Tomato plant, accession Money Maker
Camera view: vertical (180 deg); turntable rotation: 60 degrees
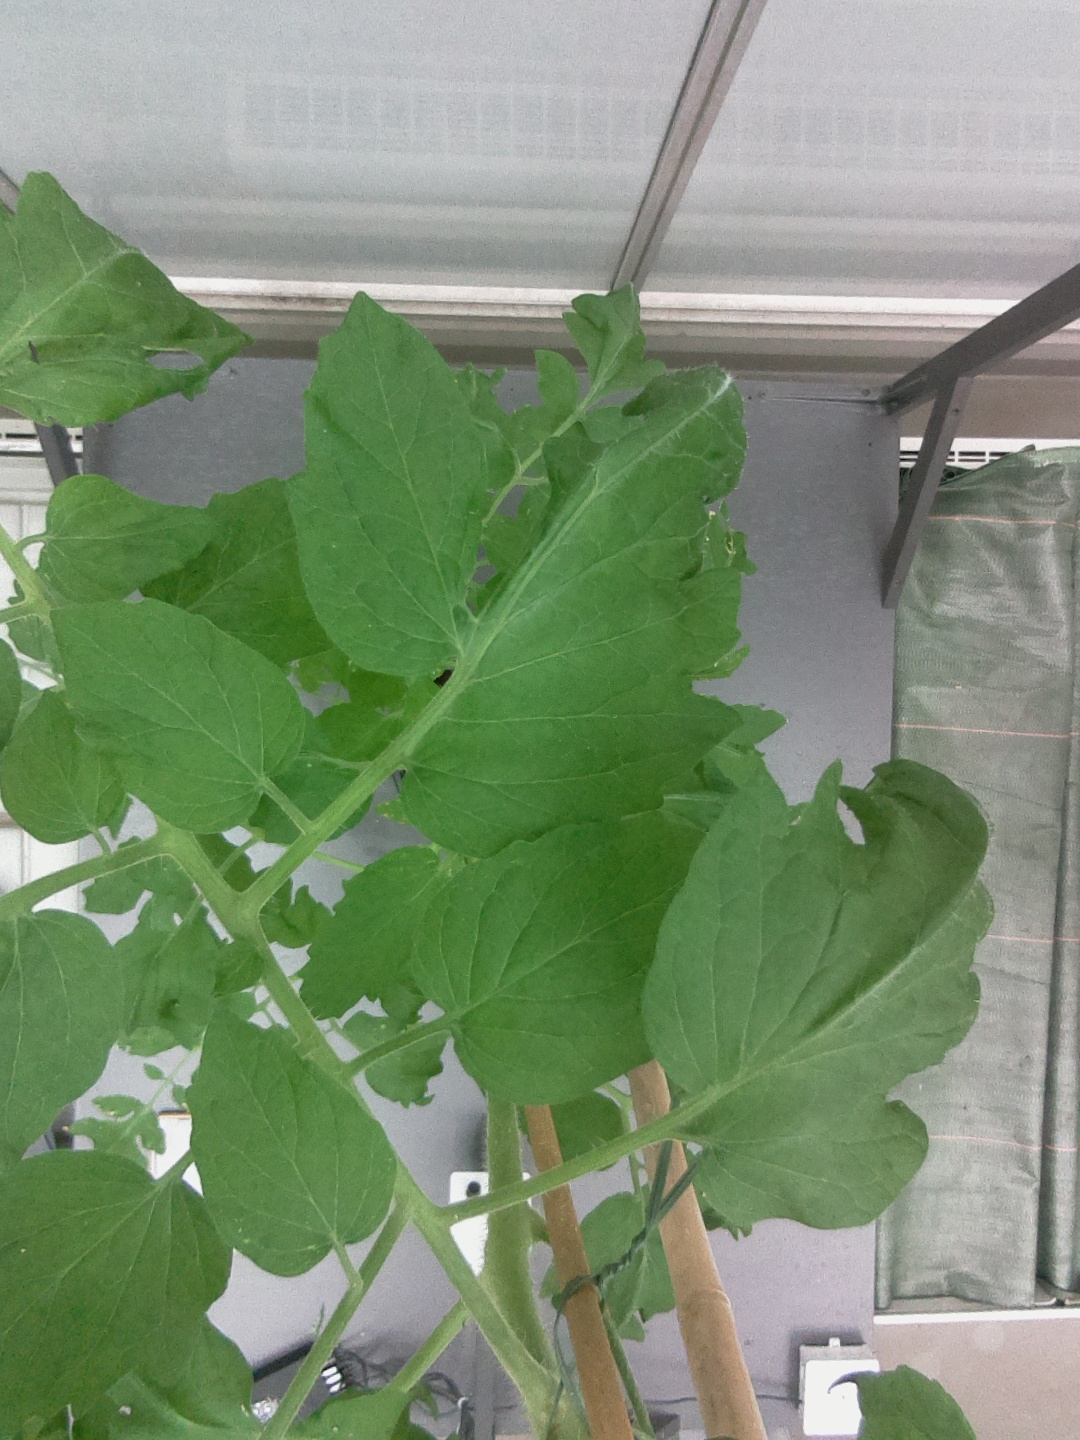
BBCH growth stage 70: Fruits at the main stem or branches visibles